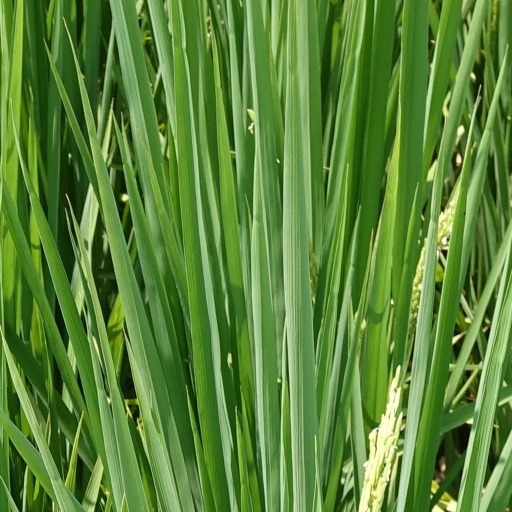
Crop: rice